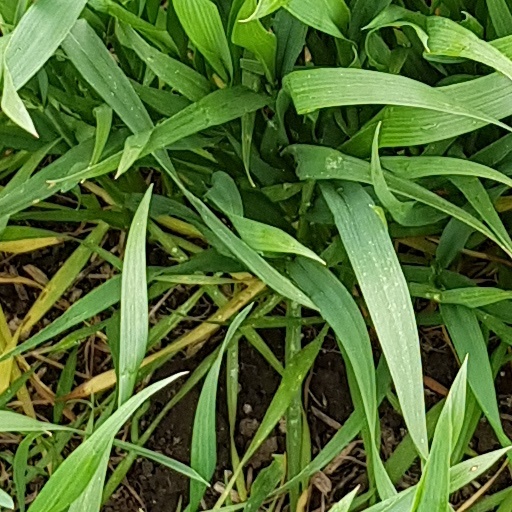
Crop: wheat